Question: Please indicate a possible affordance area of the baseball bat that can be used for holding
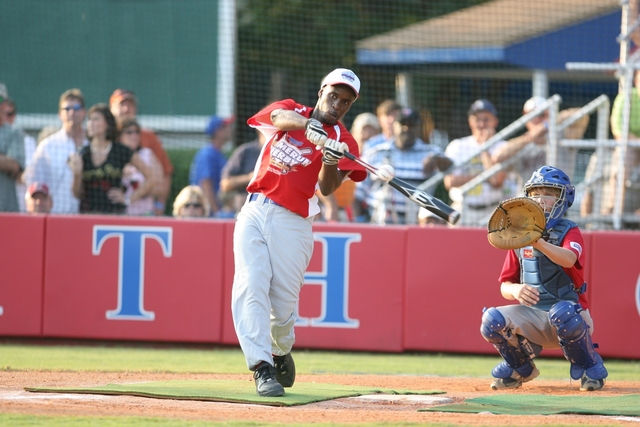
Answer: [317.593, 125.002, 366.116, 167.876]